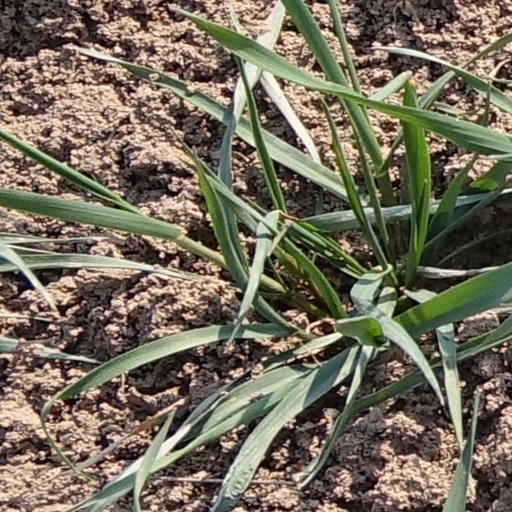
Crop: wheat